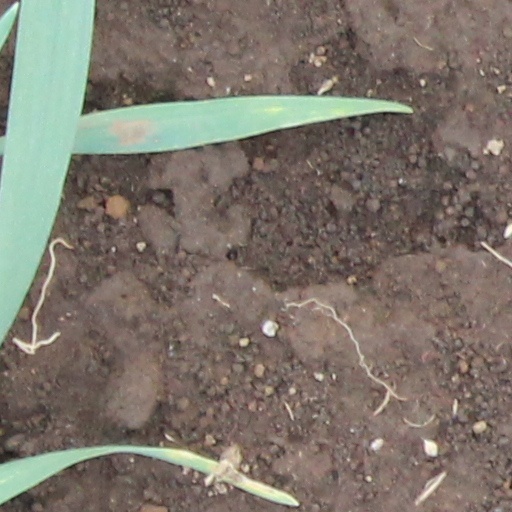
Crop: wheat